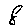
Label: 8